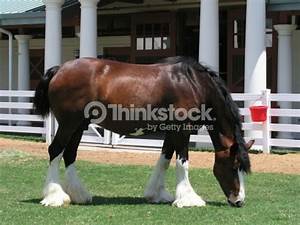
Label: horse